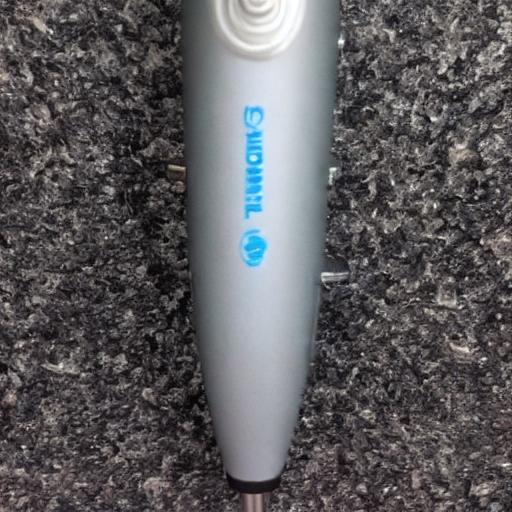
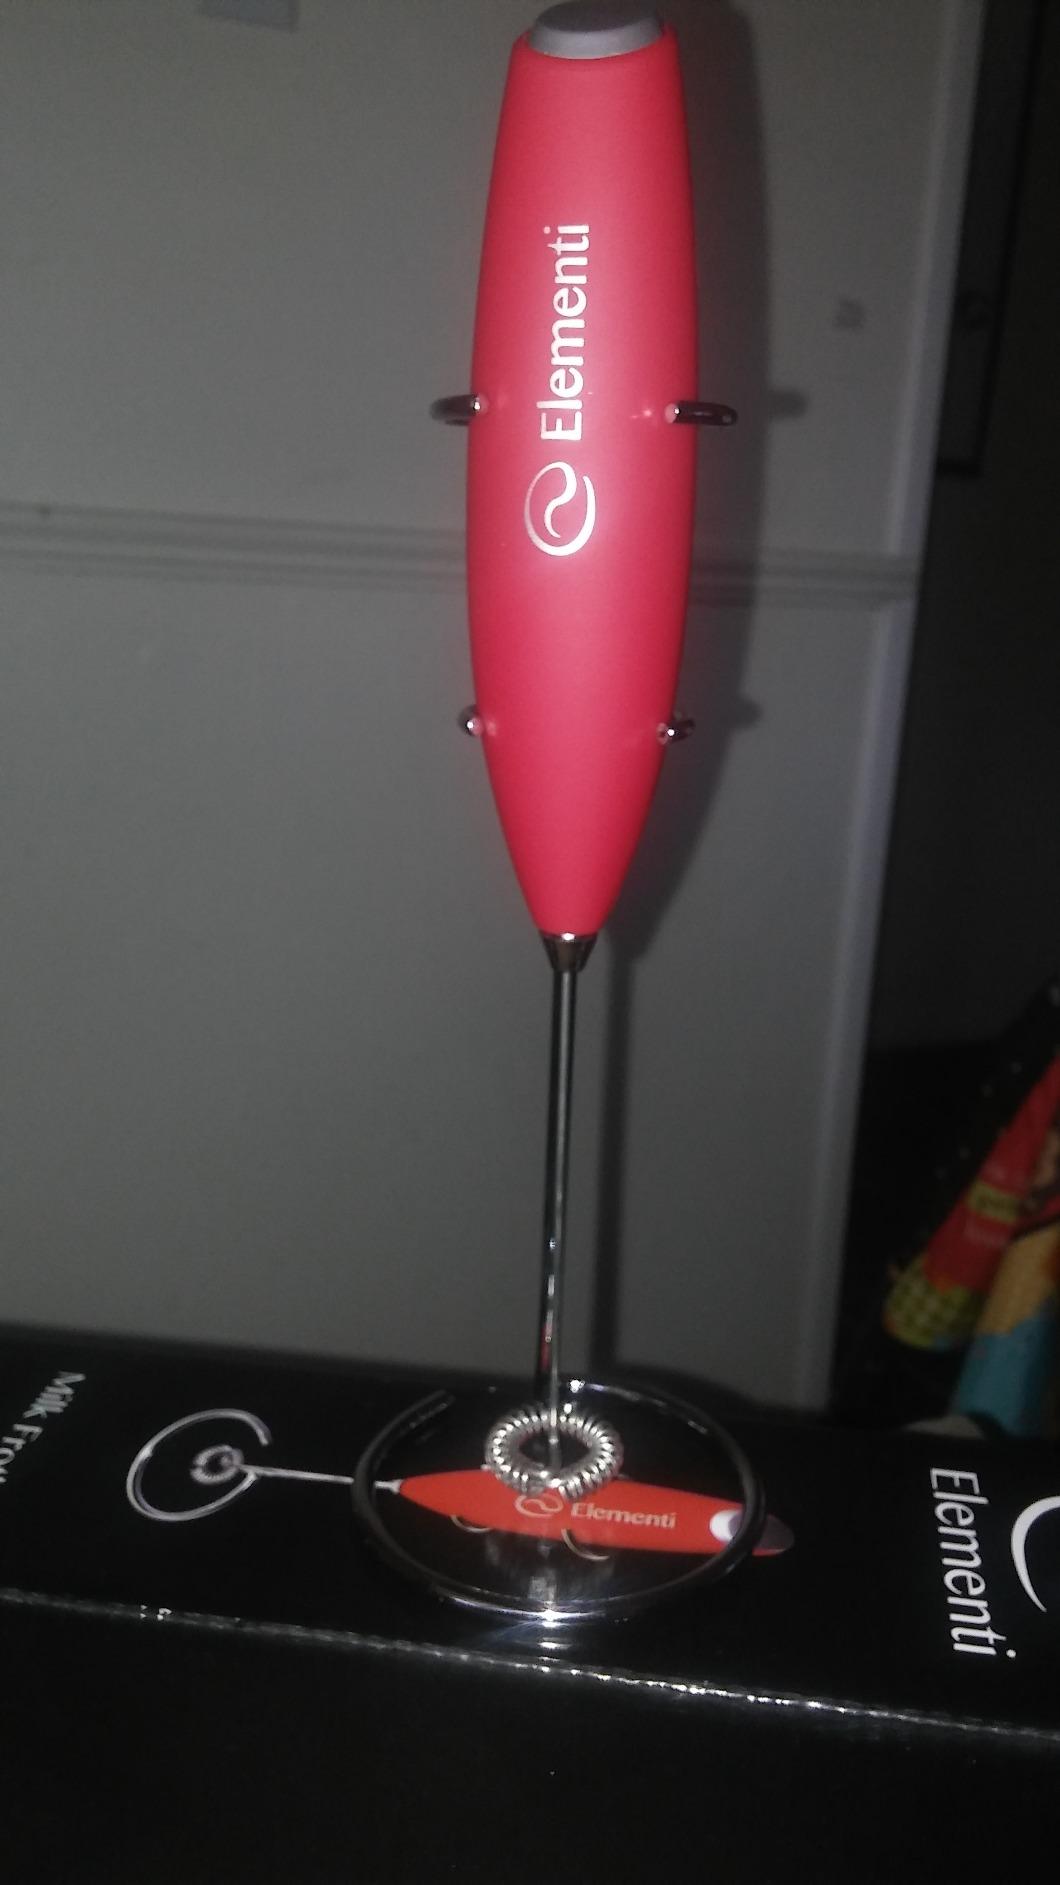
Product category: items_mixer
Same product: no